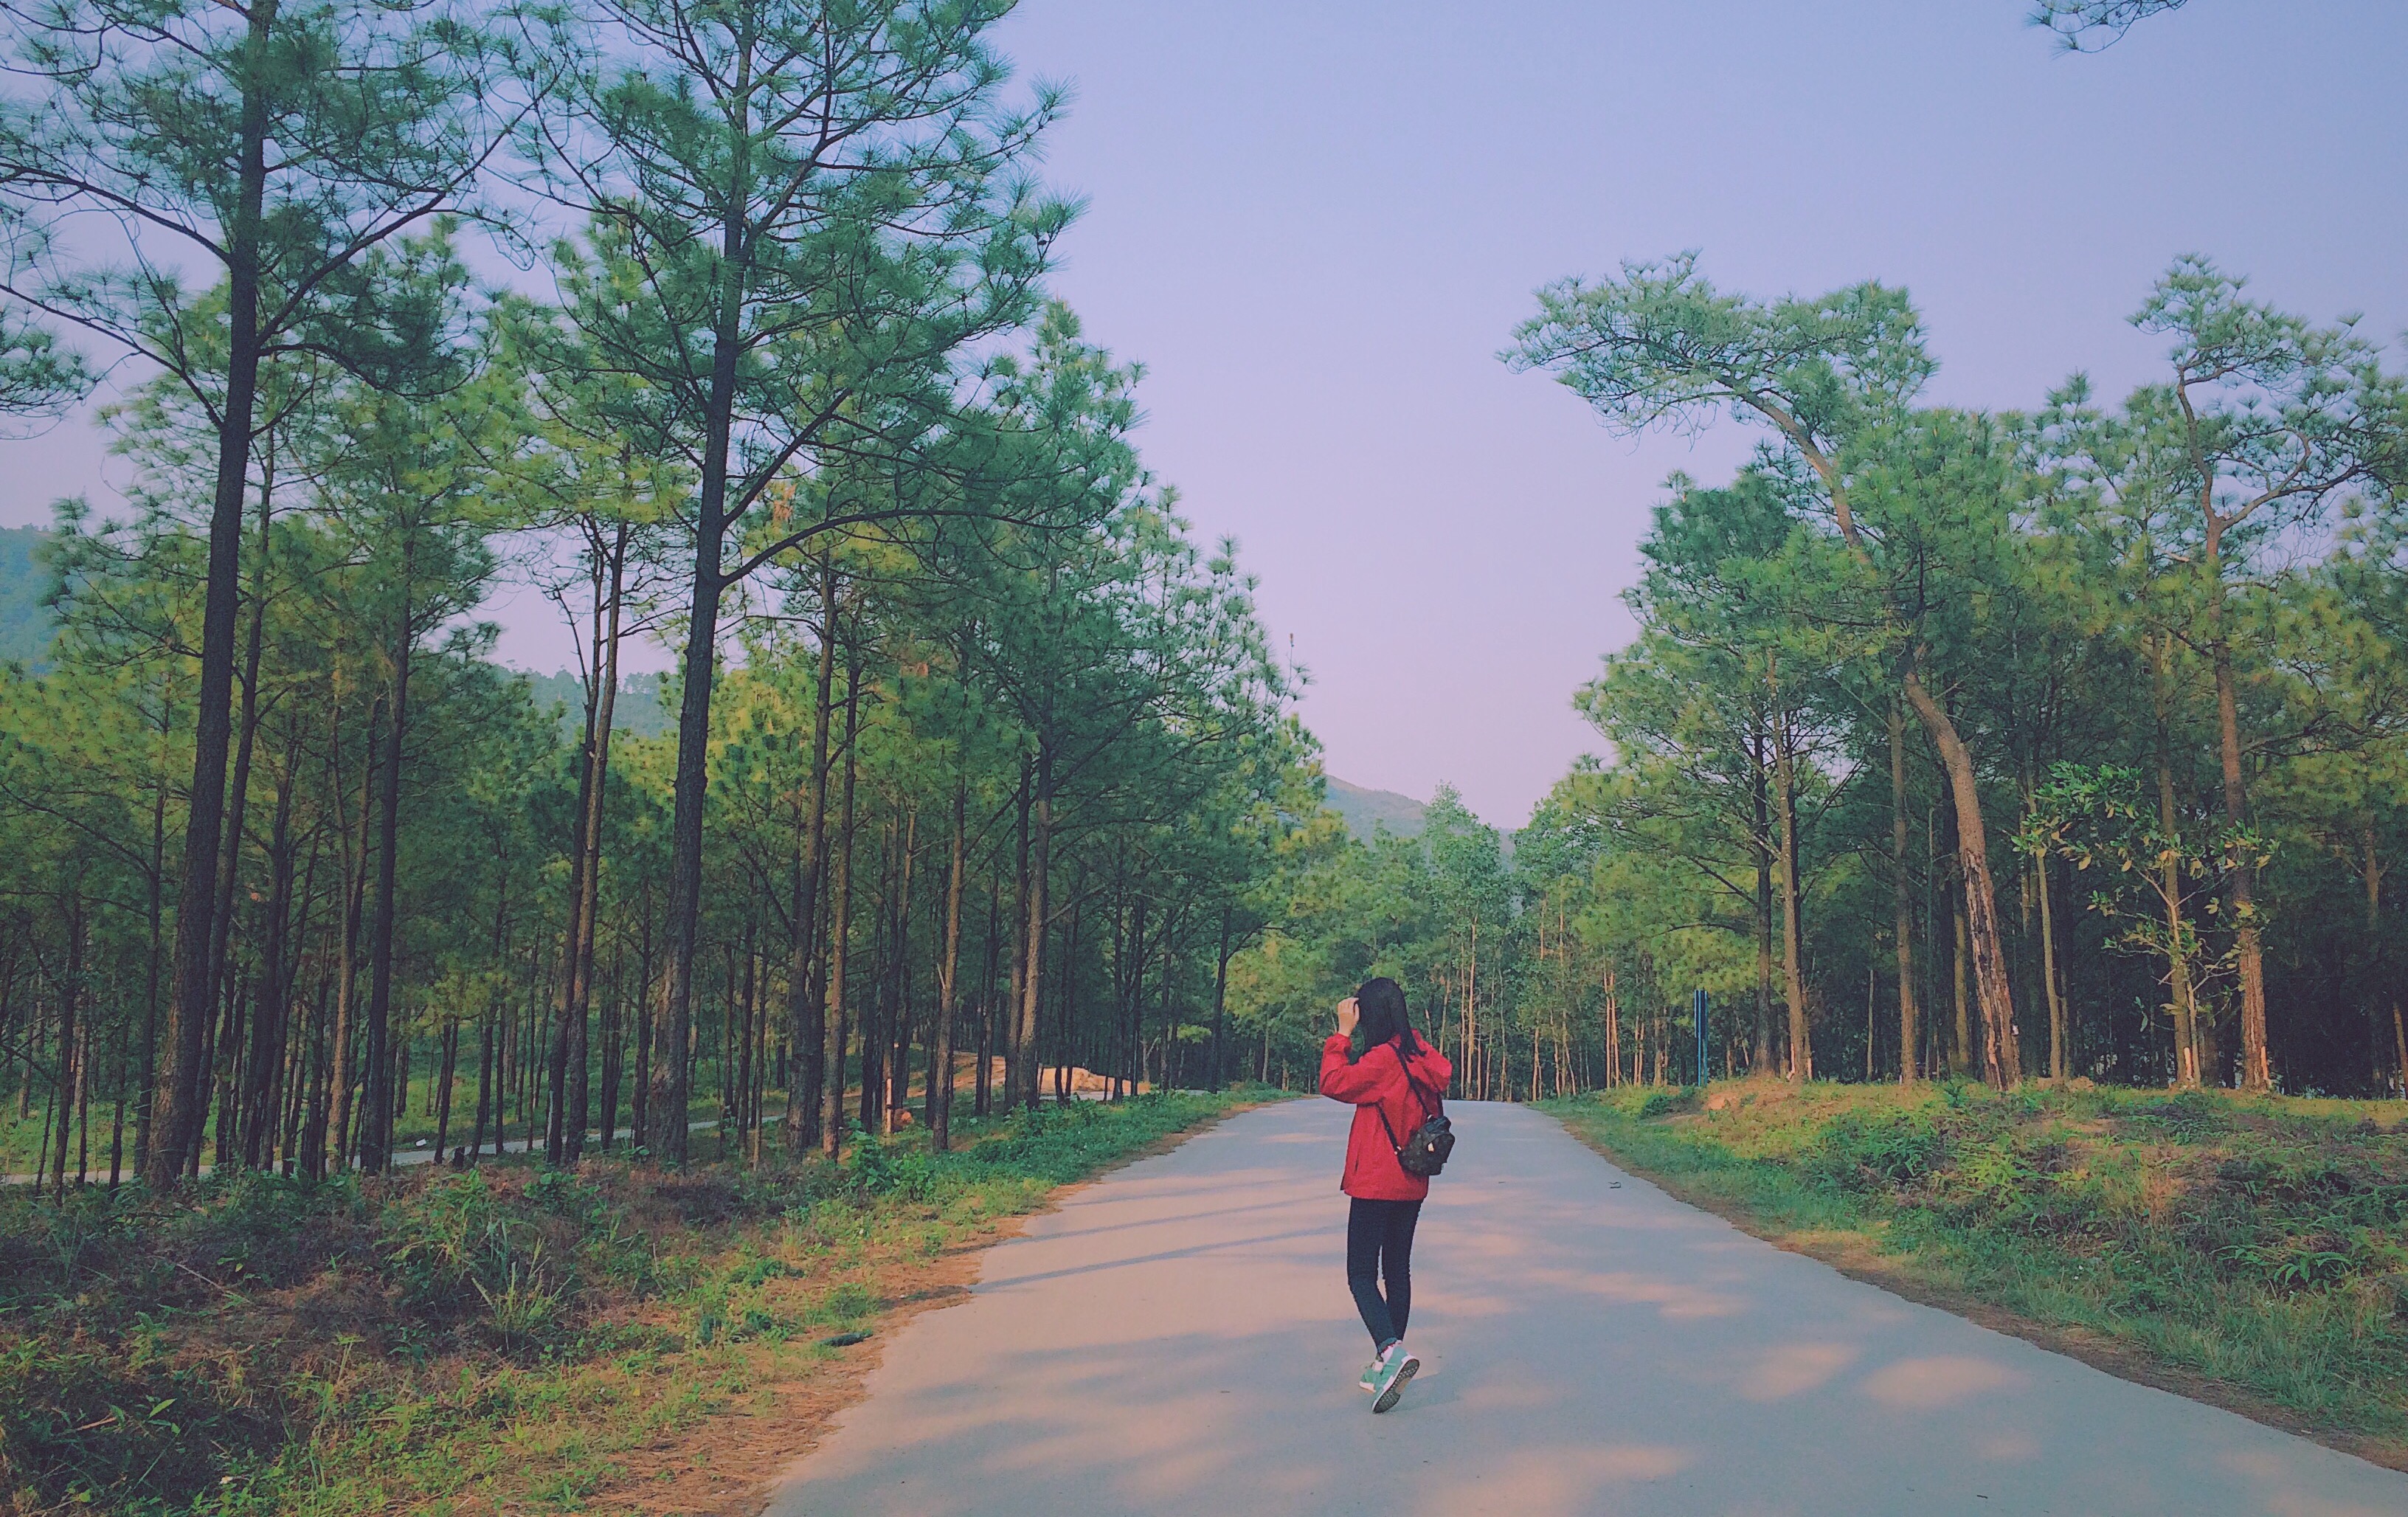
girl, path, road, nature, tree, trail, sky, morning, forest, plant, woodland, recreation, running, landscape, jogging, grass, ultramarathon, leisure, physical exercise, jungle, hill, plantation